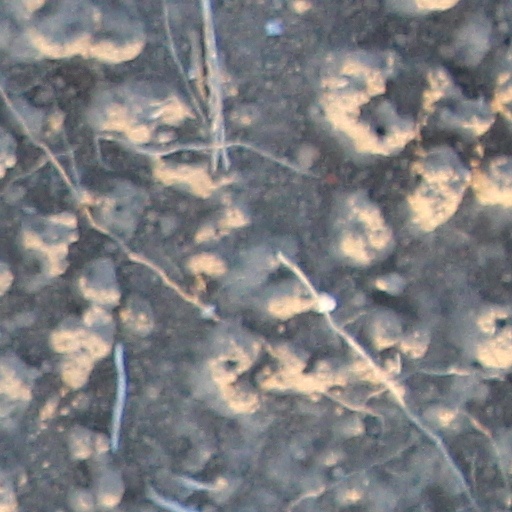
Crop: wheat